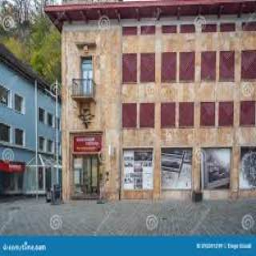
Liechtenstein PostalMuseum